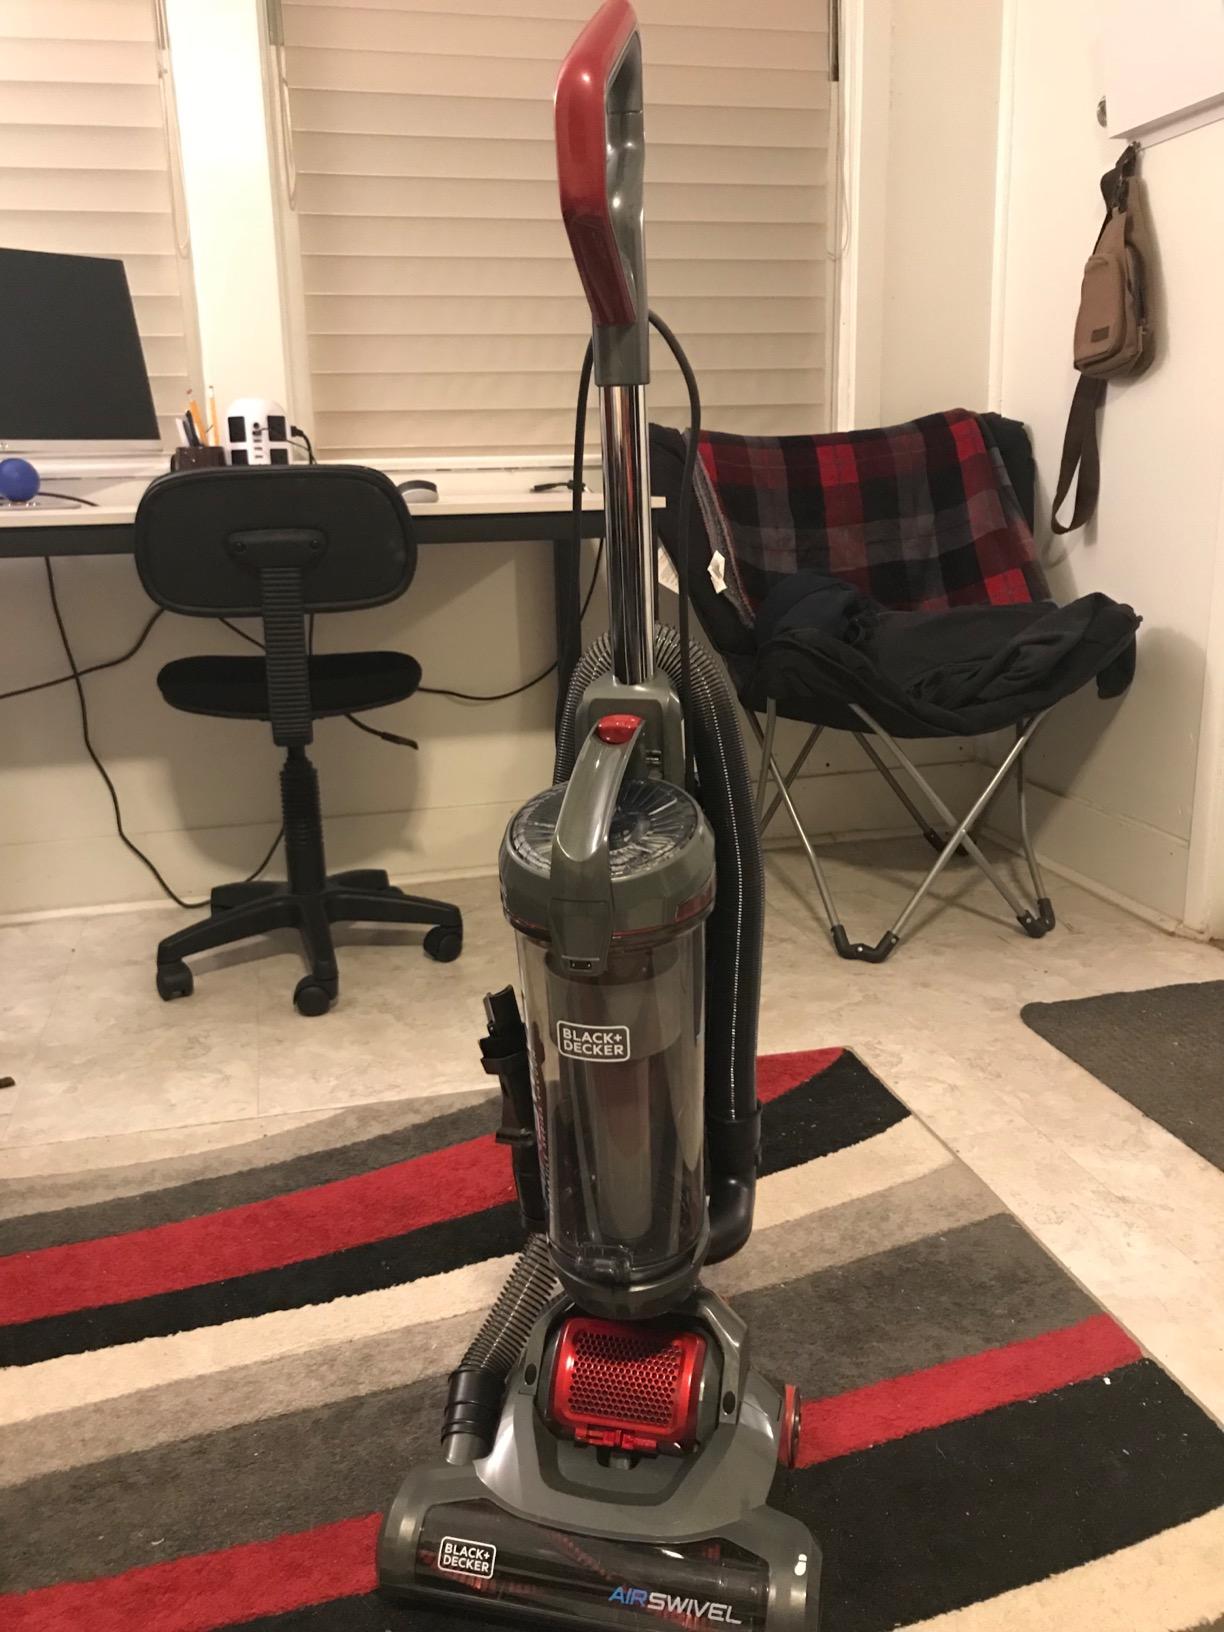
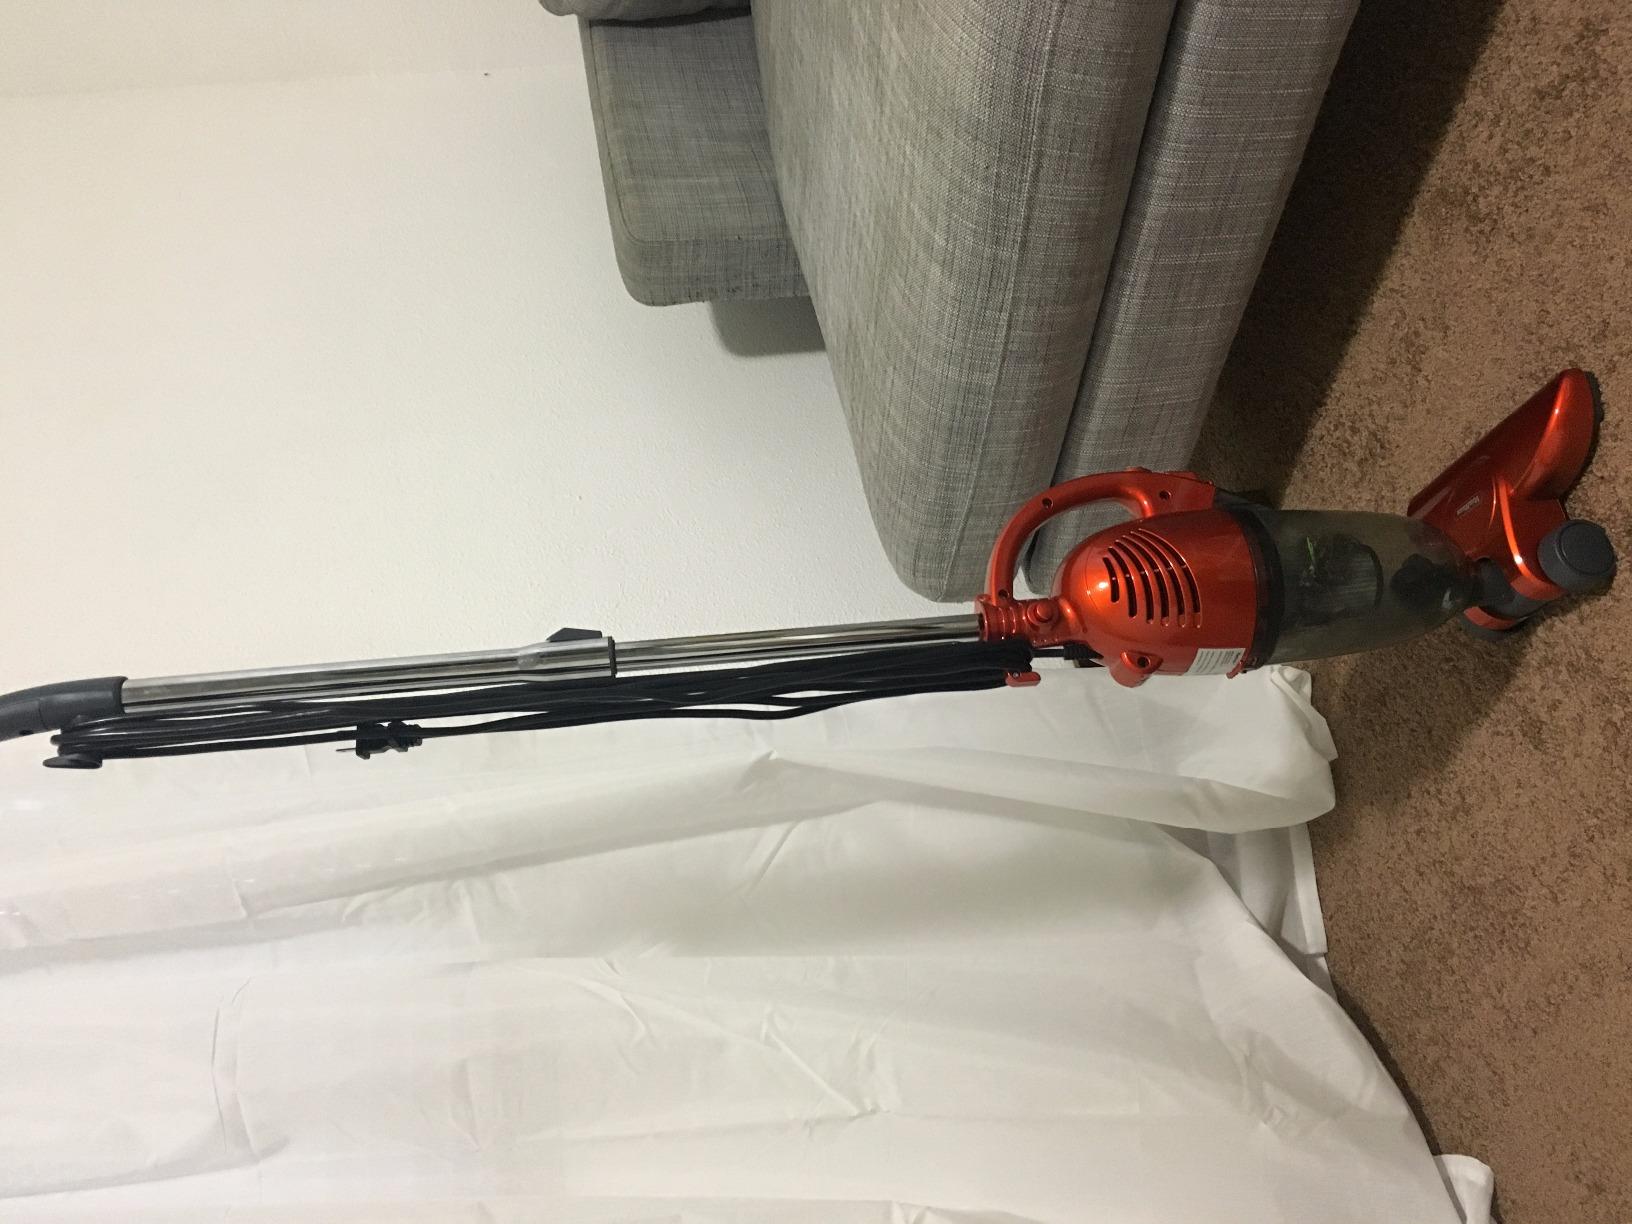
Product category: items_vacuum
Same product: no